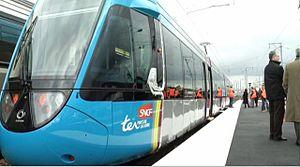
La ligne de Nantes-Orléans à Châteaubriant est une ligne de chemin de fer d'intérêt général à écartement standard du réseau ferré national français d'une longueur de 63 kilomètres. Elle relie les gares de Nantes et de Châteaubriant et est intégralement située dans le département de la Loire-Atlantique, en région Pays de la Loire.
Le tram-train est un véhicule dérivé du tramway, apte à circuler à la fois sur des voies de tramway en milieu urbain et sur le réseau ferroviaire, afin de relier sans rupture de charge des destinations situées dans le périurbain, voire au-delà.